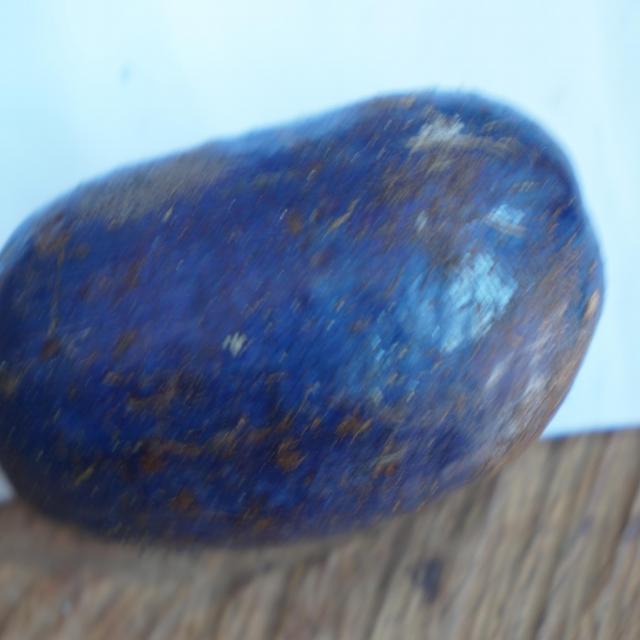
Plum grade: unaffected